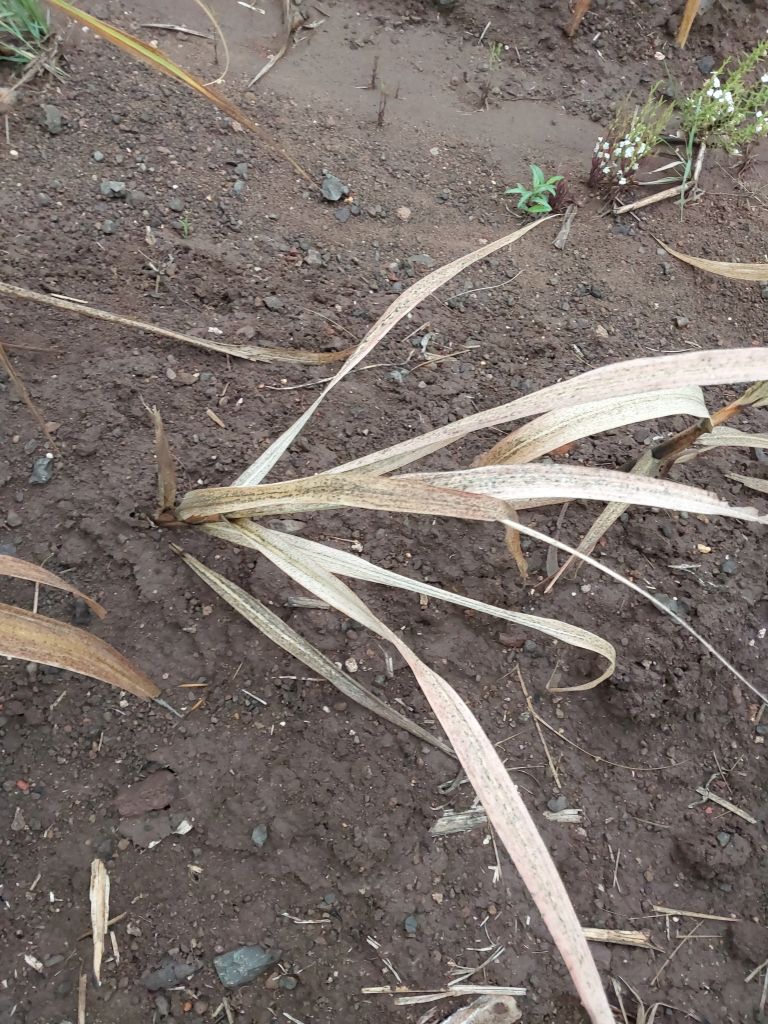
Label: Sett Rot